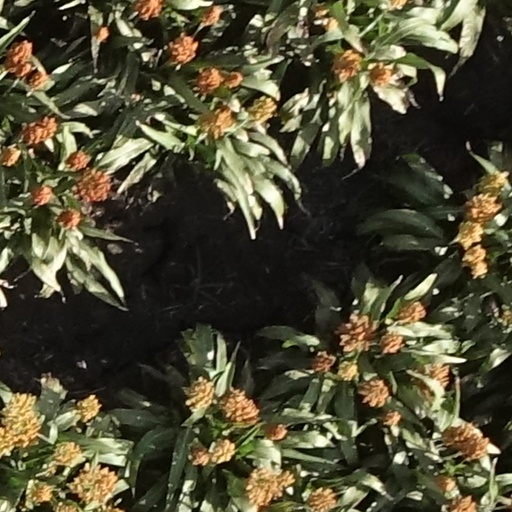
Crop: sorghum